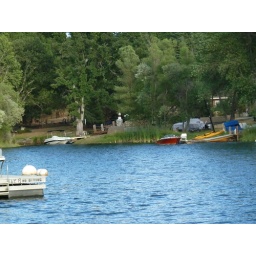
at the lake down the street from the house in Groveland